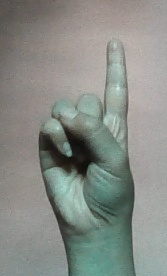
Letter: bb